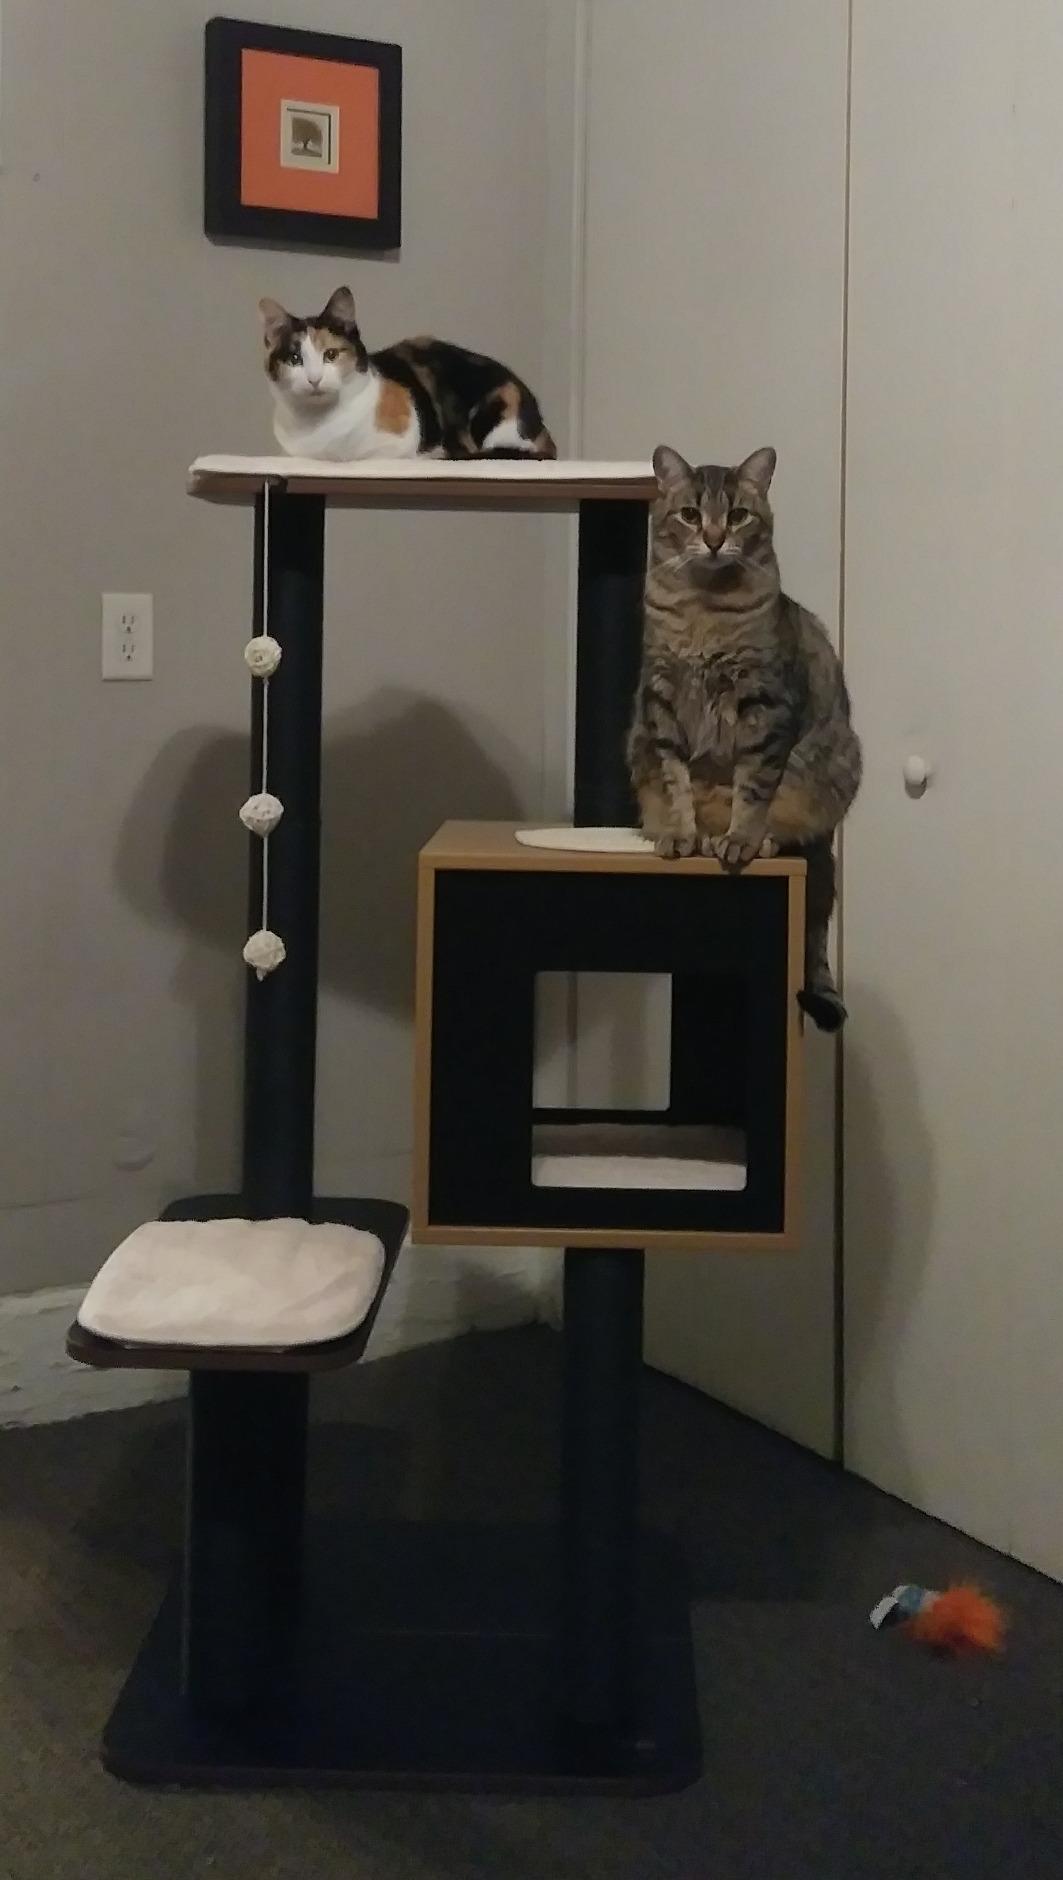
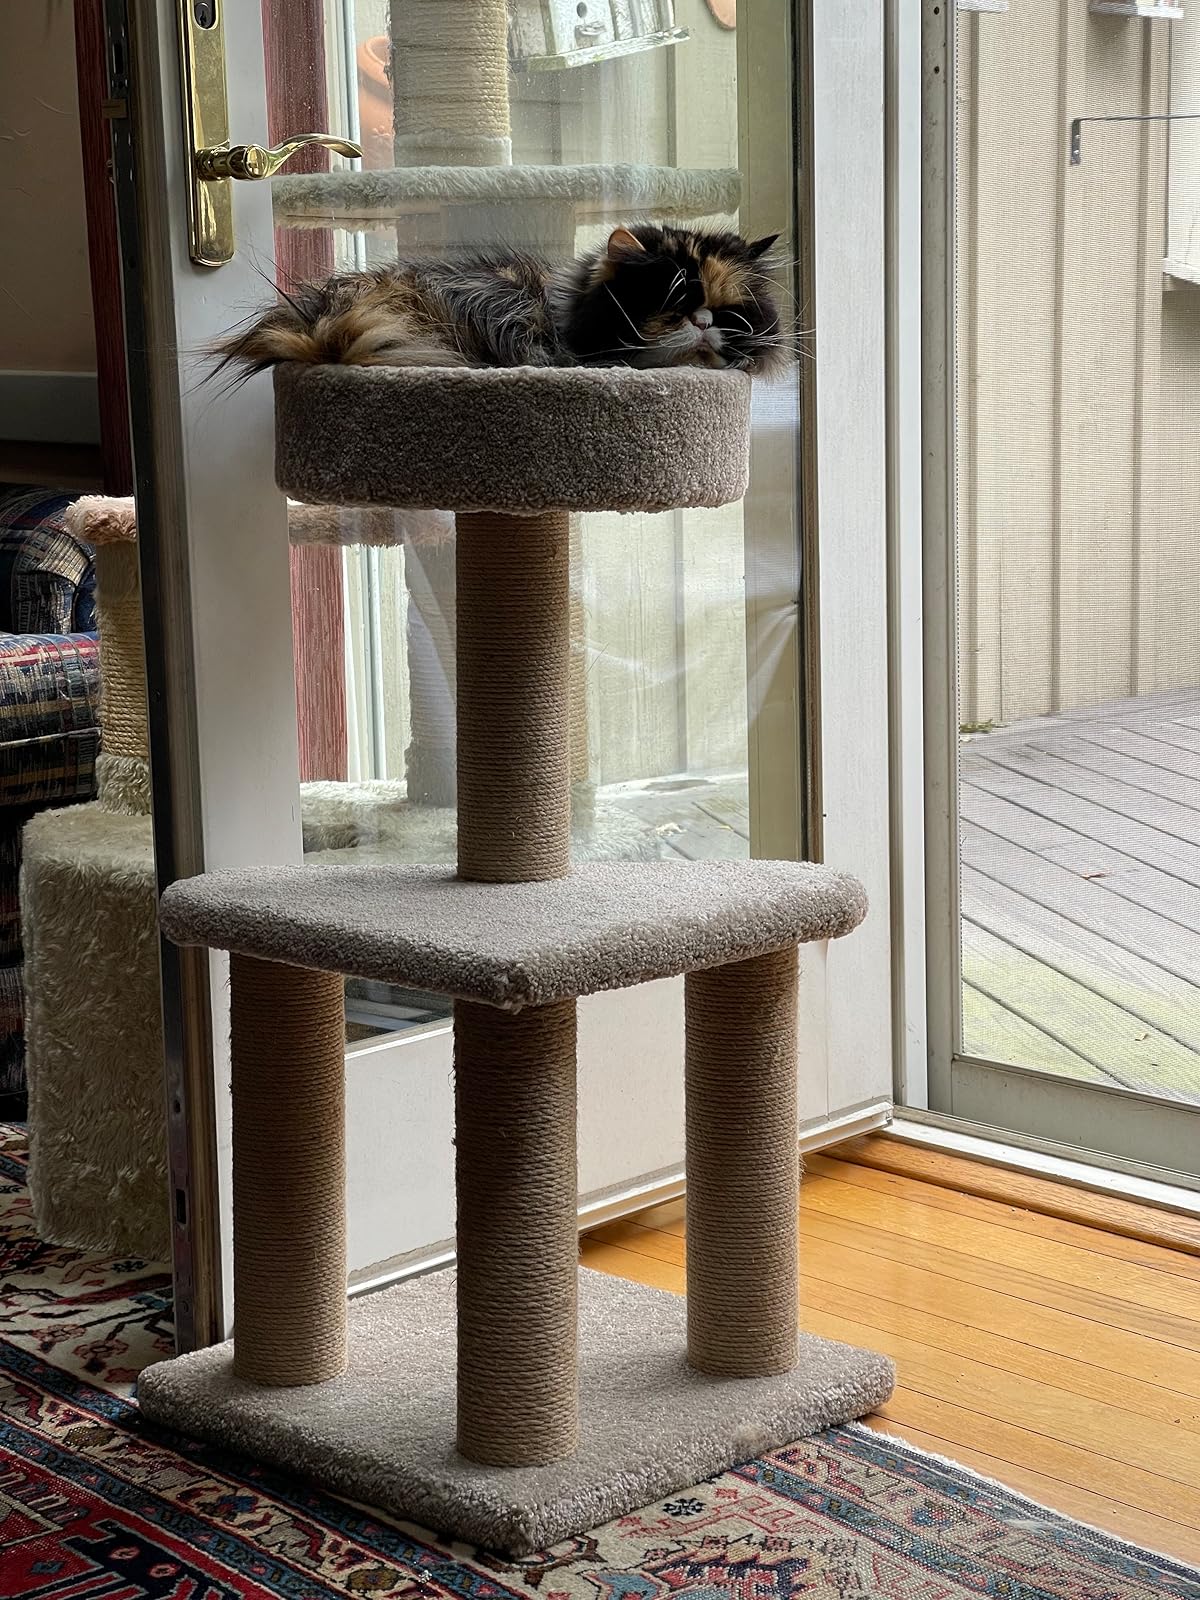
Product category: items_cat tree
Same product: no